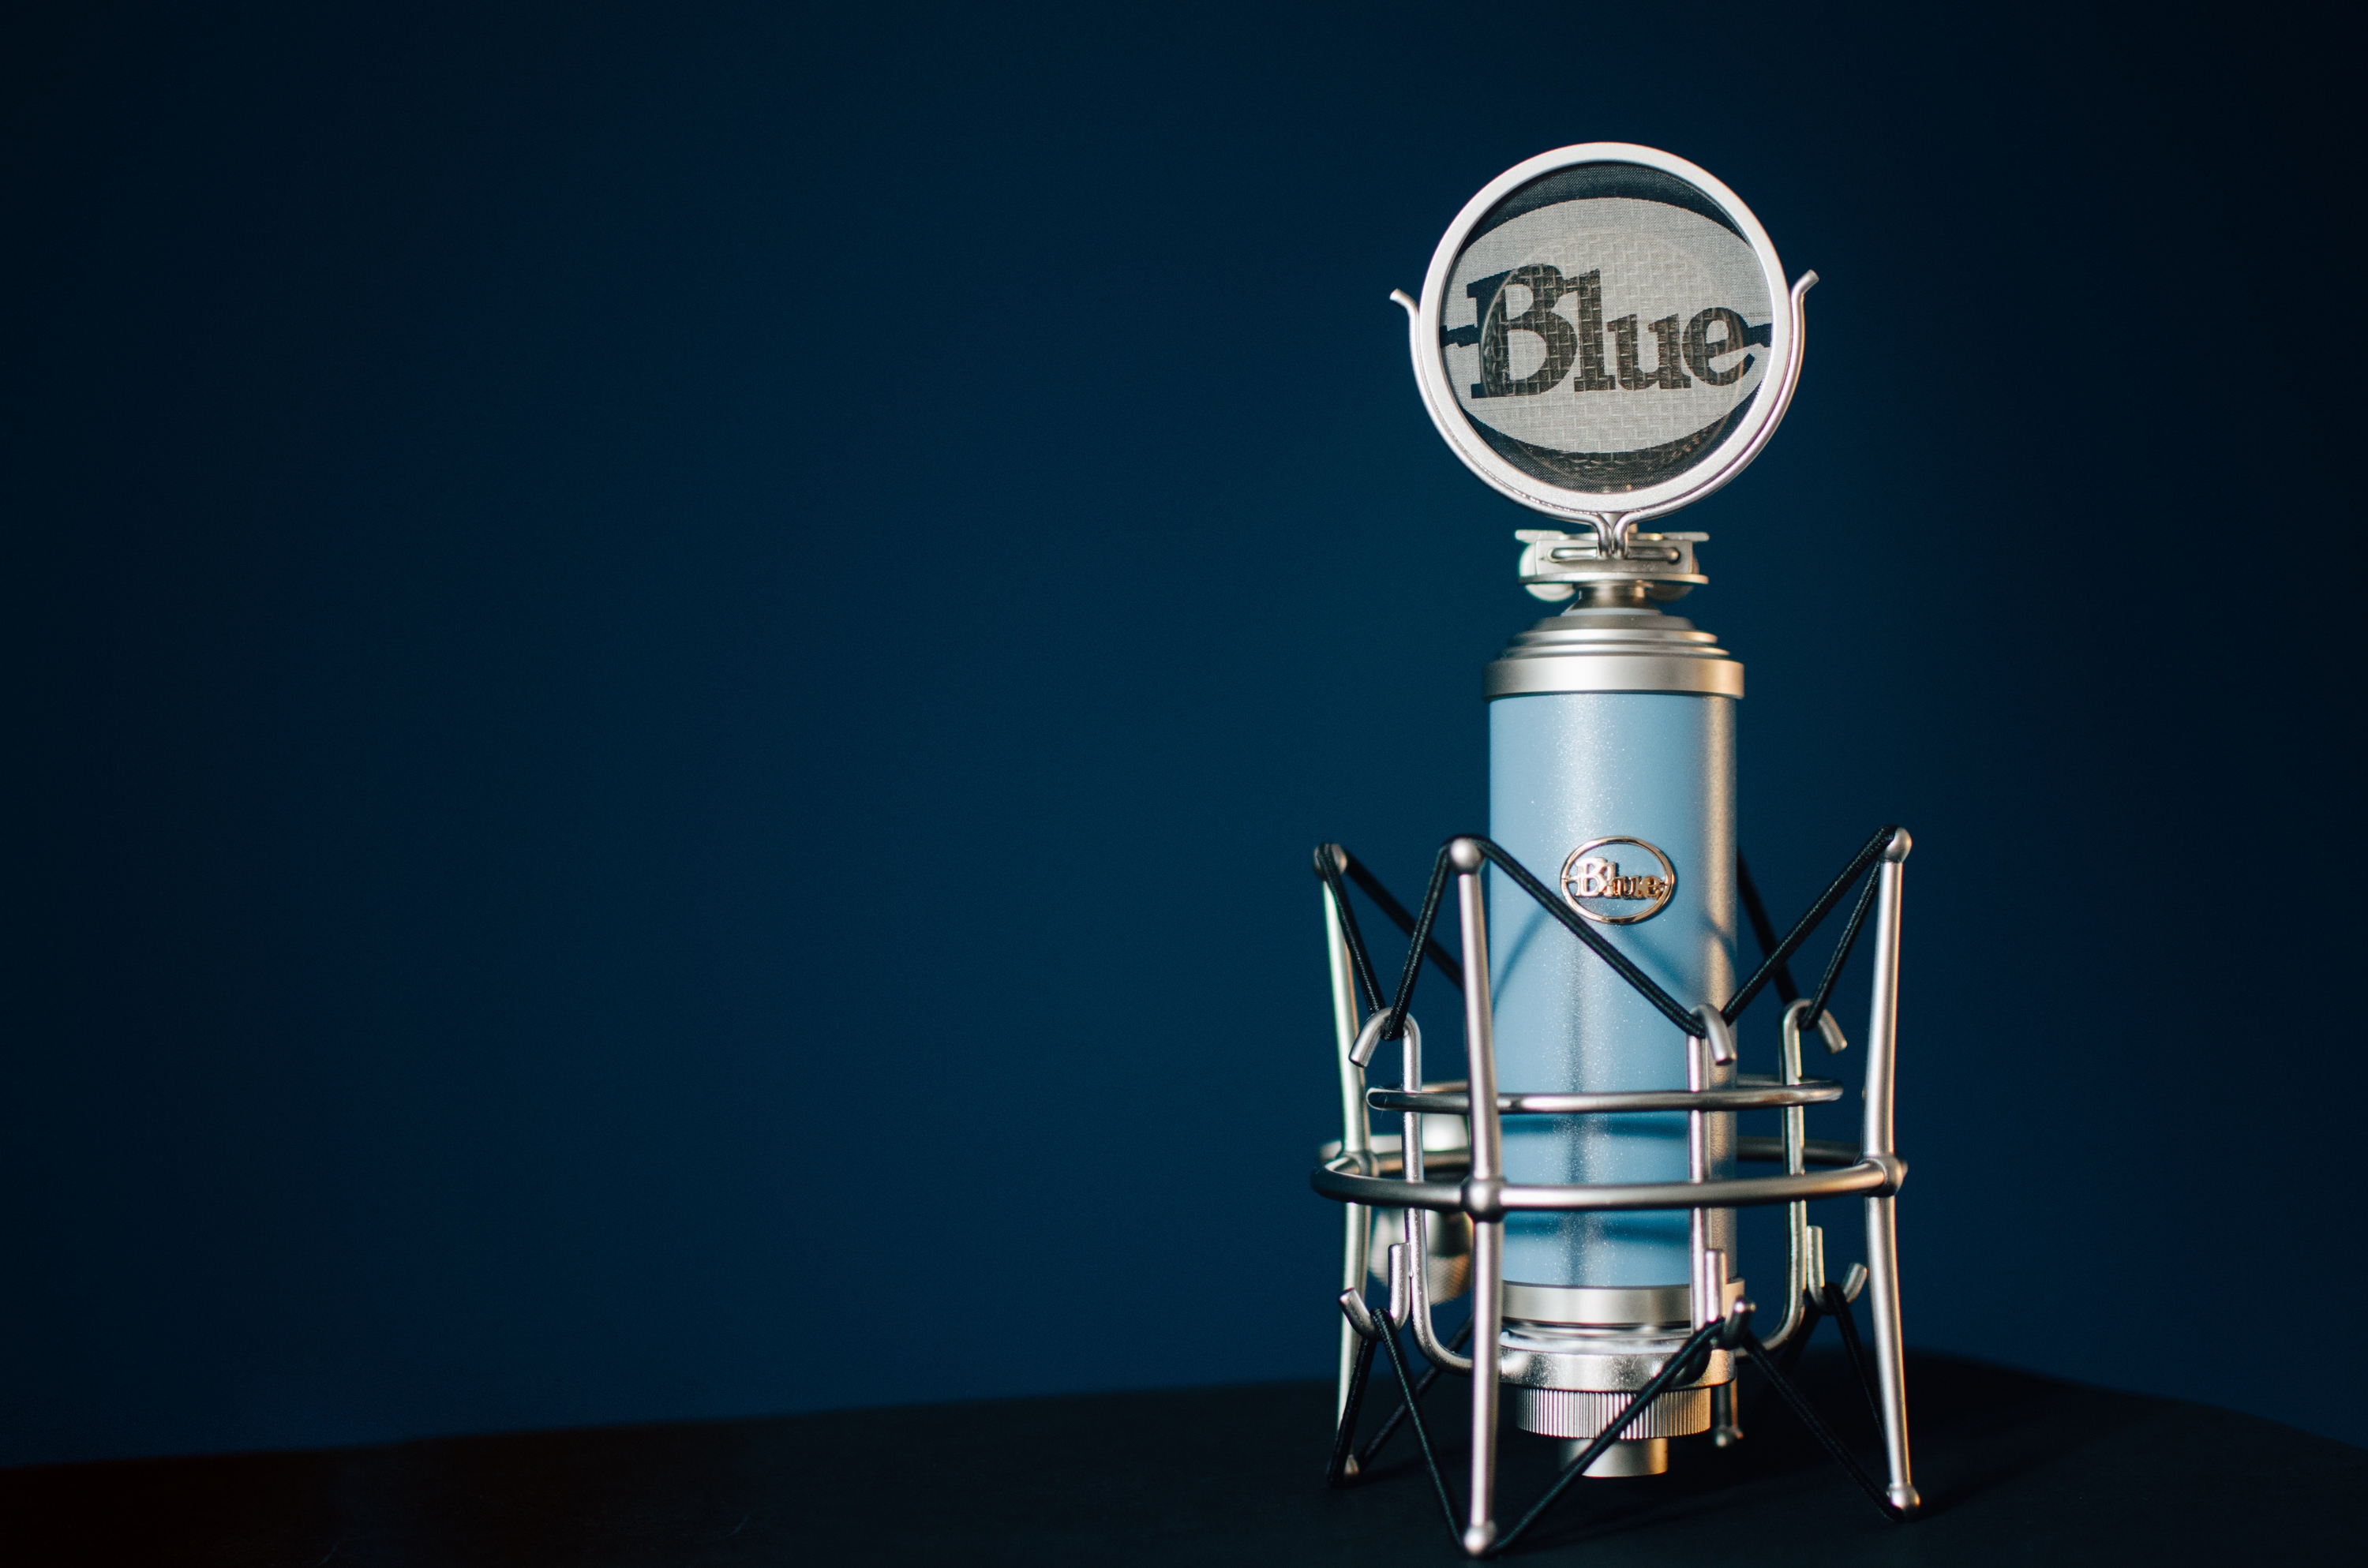
blue, trophy, microphone, still life photography, logo, brand, award